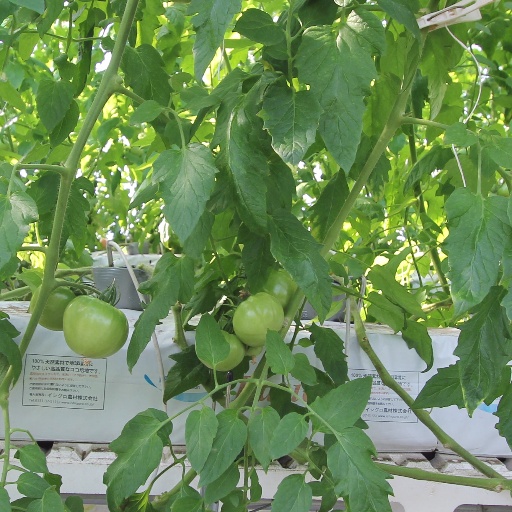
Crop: tomato